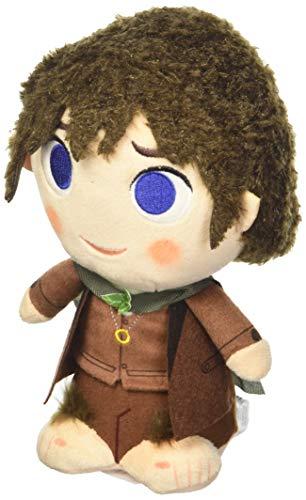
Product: Funko Super Cute Plush: Lord of The Rings - Frodo Baggins Collectible Figure, Multicolor
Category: Toys & Games | Stuffed Animals & Plush Toys | Plush Figures
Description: From Lord of the Rings, Frodo Baggins, as a stylized plush from Funko.
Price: $8.94
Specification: ProductDimensions:5x5x6inches|ItemWeight:2.4ounces|ShippingWeight:3.04ounces(Viewshippingratesandpolicies)|ASIN:B07DFCXCH8|Itemmodelnumber:30055|Manufacturerrecommendedage:6yearsandup